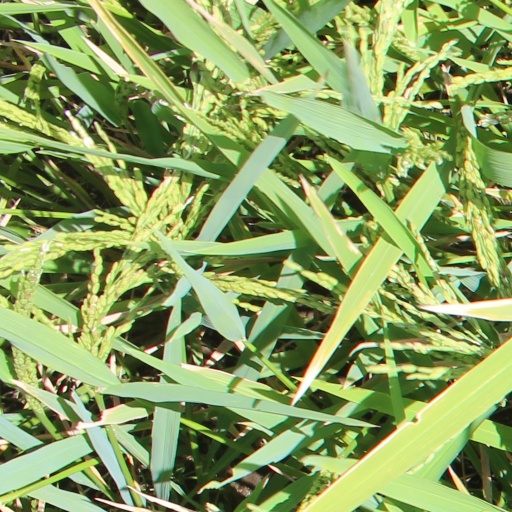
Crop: rice